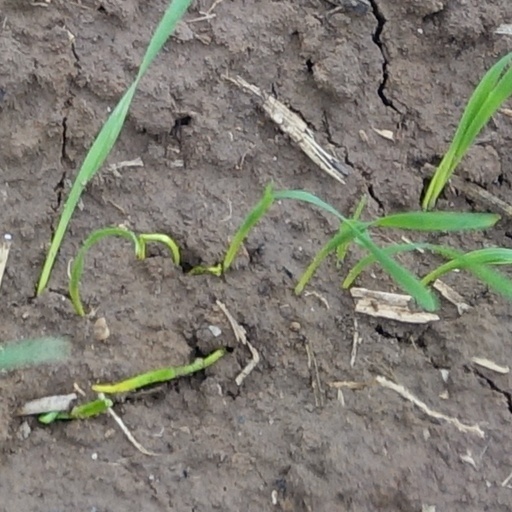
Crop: wheat